Béchar

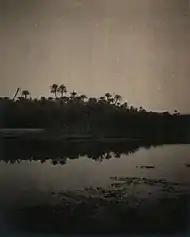
Shore of Oued Béchar in January 1913.

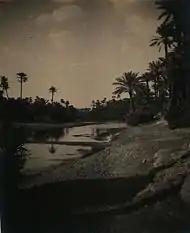
Shore of Oued Béchar in January 1913.

Béchar lies at an elevation of on the banks of Oued Béchar, which runs through the city from northeast to southwest. The rocky highlands of the Djebel Béchar overlook the city from the southeast, reaching to the east of the city. Further to the northeast the Djebel Antar range rises even higher, to . The northwest, by contrast, is a flat rocky reg.